Dandy

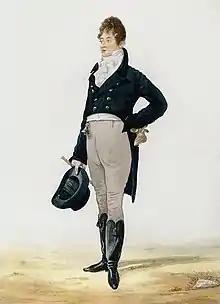
The British Dandy: Beau Brummell in a double-breasted sportscoat and odd trousers, in 1805. (Richard Dighton).

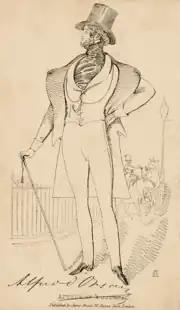
The French Dandy: Alfred d'Orsay was a social butterfly and friend of Lord Byron. (James Baillie Fraser)

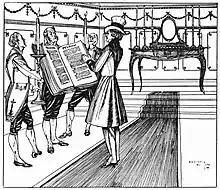
In The Dandies' Holy of Holies: a man scans an over-sized edition of the novel "Pelham: Or, The Adventures of a Gentleman" (1828), by Edward Bulwer-Lytton. The illustration, by E. J. Sullivan, is from an 1898 edition of the novel "Sartor Resartus" (1831), by Thomas Carlyle.

Beau Brummell (George Bryan Brummell, 1778–1840) was the model British dandy since his days as an undergraduate at Oriel College, Oxford, and later as an associate of the Prince Regent (George IV)all despite not being an aristocrat. He was always bathed, shaved, powdered, perfumed, groomed and immaculately dressed in a dark-blue coat of plain style. Sartorially, "the look" of Brummell's tailoring was perfectly fitted, clean and displayed much linen; an elaborately knotted cravat completed the aesthetics of Brummell's suite of clothes. During the mid-1790s, the handsome Beau Brummell became a personable man-about-town in Regency London's high society, who was "famous for being famous and" celebrated "based on nothing at all" but personal charm and social connections.